Greg Stainer

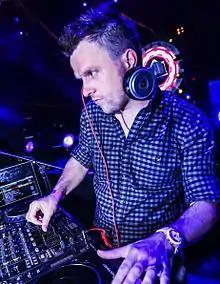
Stainer in 2012

In January 2011, another of Stainer's tracks, "Ride," a collaboration with Oscar P, hit No. 5 on the "Billboard" Hot Dance Club Play break-out chart. Stainer's music productions have been playlisted by clubs and radio DJs worldwide. His productions and remixes have received high ranking positions in the Beatport and traxsource online music charts.